Monument to the Restorers

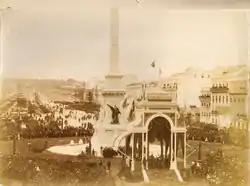
The monument is unveiled, 1886.

The was established in 1861 as reaction to groups defending Iberian federalism. The patriotic society was founded by Feliciano de Andrade Moura, a Lisbon merchant, and soon attracted notable figures of Portuguese society, such as Alexandre Herculano and Anselmo Braamcamp Freire. One of the main goals of the commission was to properly memorialise the anniversaries of the Portuguese Restoration of Independence from the Spanish in 1640.